Rico Saccani

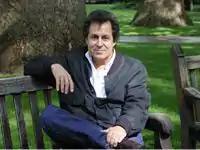
Rico Saccani

Rico Saccani (born April 16, 1952) is a conductor who served as music director and artistic adviser of the Budapest Philharmonic Orchestra between 1996 and 2005 and was principal guest conductor of the Hungarian State Opera from 1985 to 2005.